History of the University of Texas at Arlington (1917–1965)

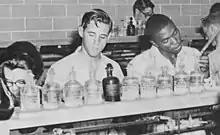
One of the first African American students accepted to Arlington State College in 1962 (name of the student not noted)

Except for those who were married or over 30 years old, all male students were members of the ROTC cadet corps, which was created in August 1923. In 1933, it established a drill team, which became the Sam Houston Rifles (nicknamed the "Jodies") in 1937. The Sam Houston Rifles eventually became the oldest extant organization in the ROTC program, and went on to perform in the 1957 inauguration of President Dwight D. Eisenhower. In 1939, NTAC's 34-member college band, under the direction of Col. Earl D. Irons, toured 14 cities throughout West Texas.